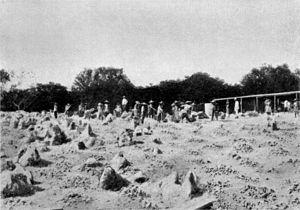
Mineurs chinois dans la mine de phosphate, Nauru
L'histoire de Nauru est celle d'une petite île de 21 km² isolée au sein du Pacifique central et qui forme aujourd'hui un État indépendant : la République de Nauru. Les événements antérieurs à sa colonisation à la fin du XIXᵉ siècle sont peu connus faute de sources écrites et en la quasi-absence de données archéologiques. Les faits postérieurs sont quant à eux intimement liés à l'histoire de son unique ressource : le minerai de phosphate.
Nauru, /na.u.ʁu/, en forme longue la république de Nauru est un État insulaire d'Océanie situé en Micronésie, peuplé de 13 649 habitants en 2017 et l'un des plus petits États du monde.